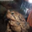
Label: frog